Council at Fili

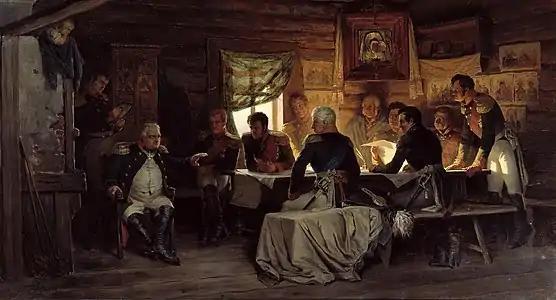
Painting by Alexei Kivshenko "Military Council at Fili" (1880)

The Council at Fili was a military council, which was convened on 13 September 1812 after the Battle of Borodino during the French invasion of Russia by Commander-in-Chief Mikhail Kutuzov in the village of Fili, west of Moscow. The question was asked whether, after the orderly retreat from the Battle of Borodino that Napoleon had won despite great losses of the Grand Armee, to give another battle near Moscow or to abandon the city without a fight.